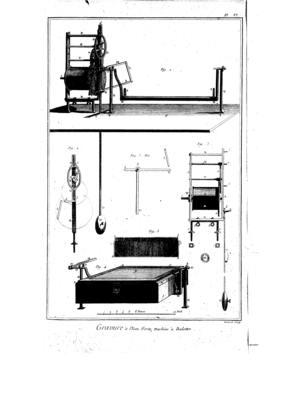
Robert Bénard est un graveur français, né à Paris en 1734 et mort après 1785.
L’eau-forte est un procédé de gravure en taille-douce sur une plaque métallique à l’aide d’un mordant chimique. L’artiste utilisant l’eau-forte est appelé aquafortiste. À l’origine, l’eau-forte était le nom donné à l’acide nitrique. « Cette appellation elle-même est celle de l’acide nitrique étendu d’eau : l’aqua-fortis des anciens alchimistes. » Aujourd’hui, l’acide nitrique est remplacé par des mordants moins toxiques, tels le perchlorure de fer.